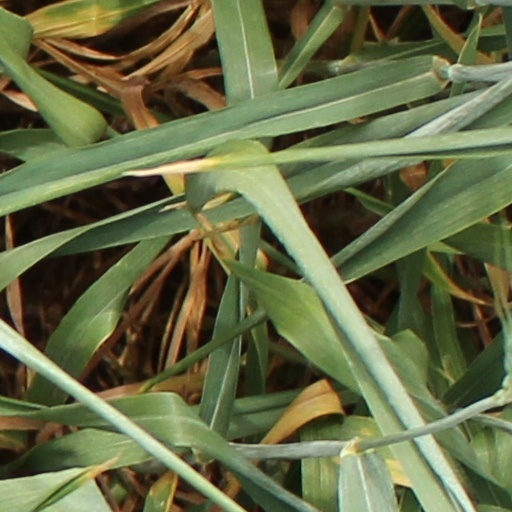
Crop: wheat